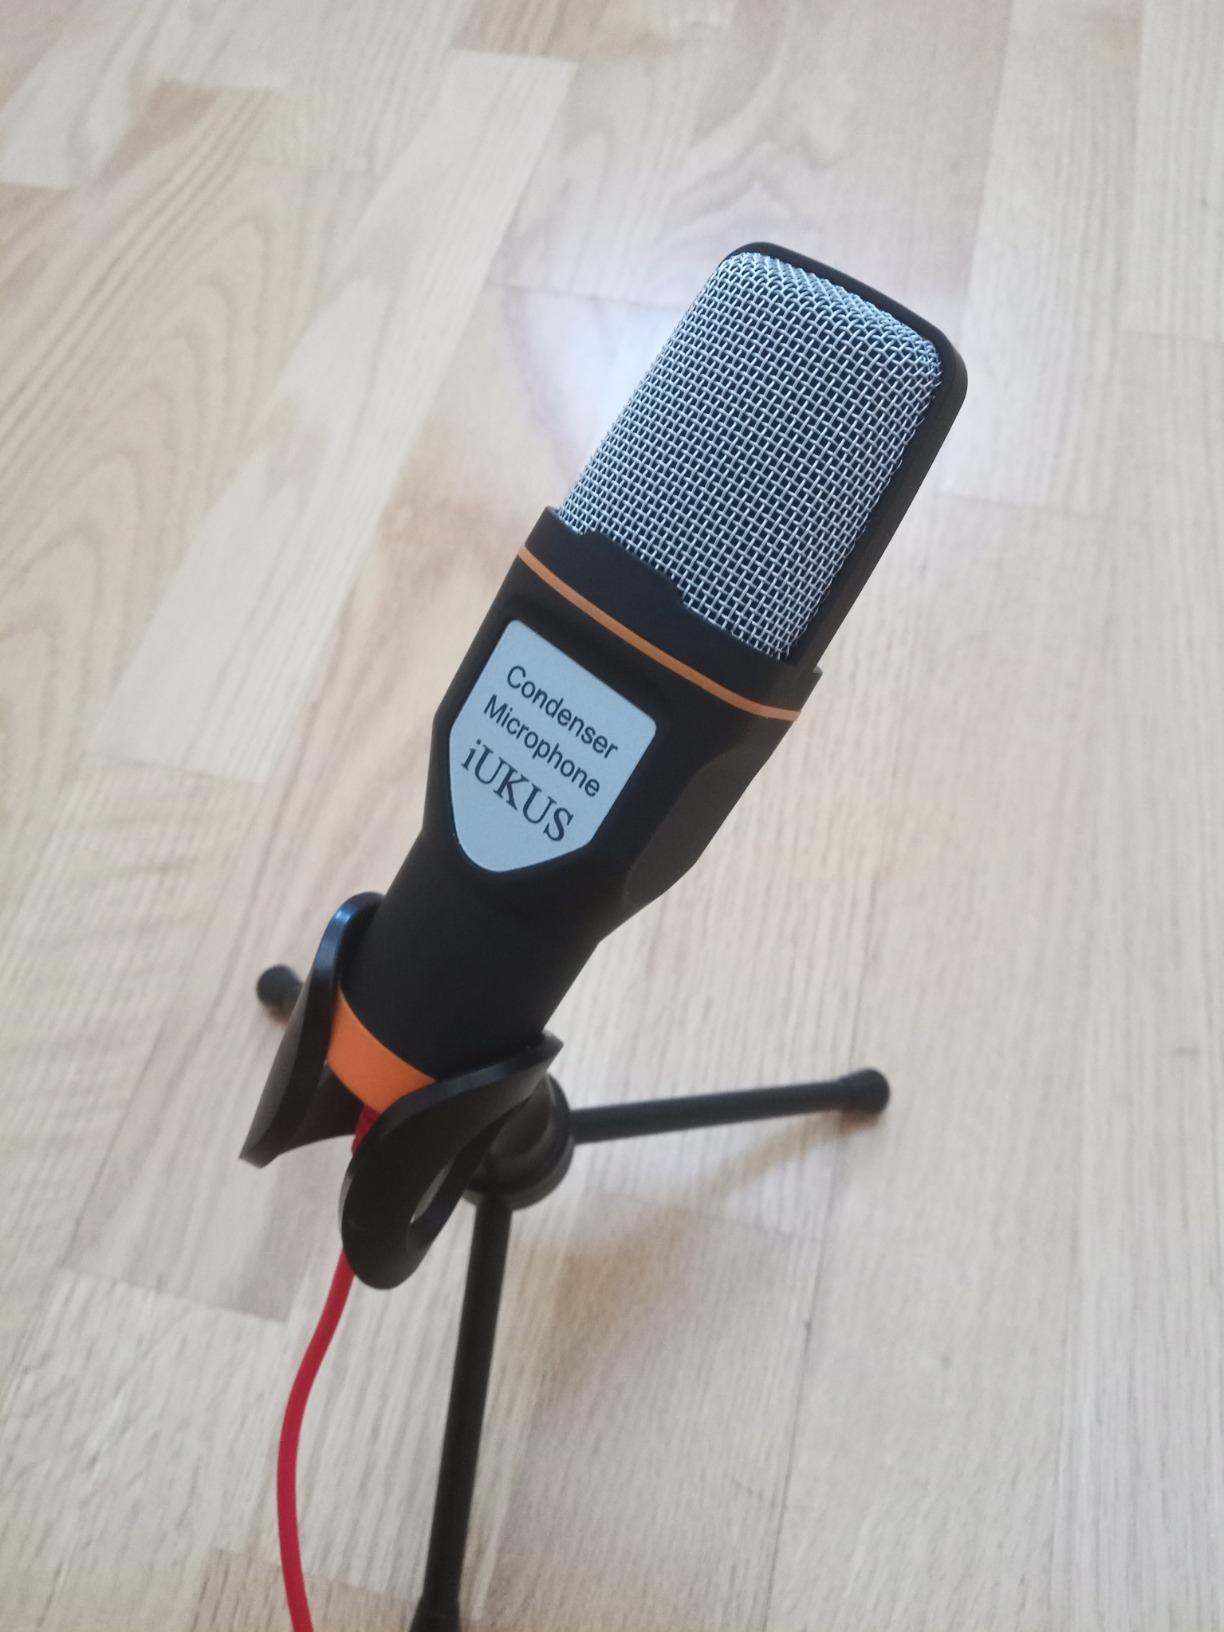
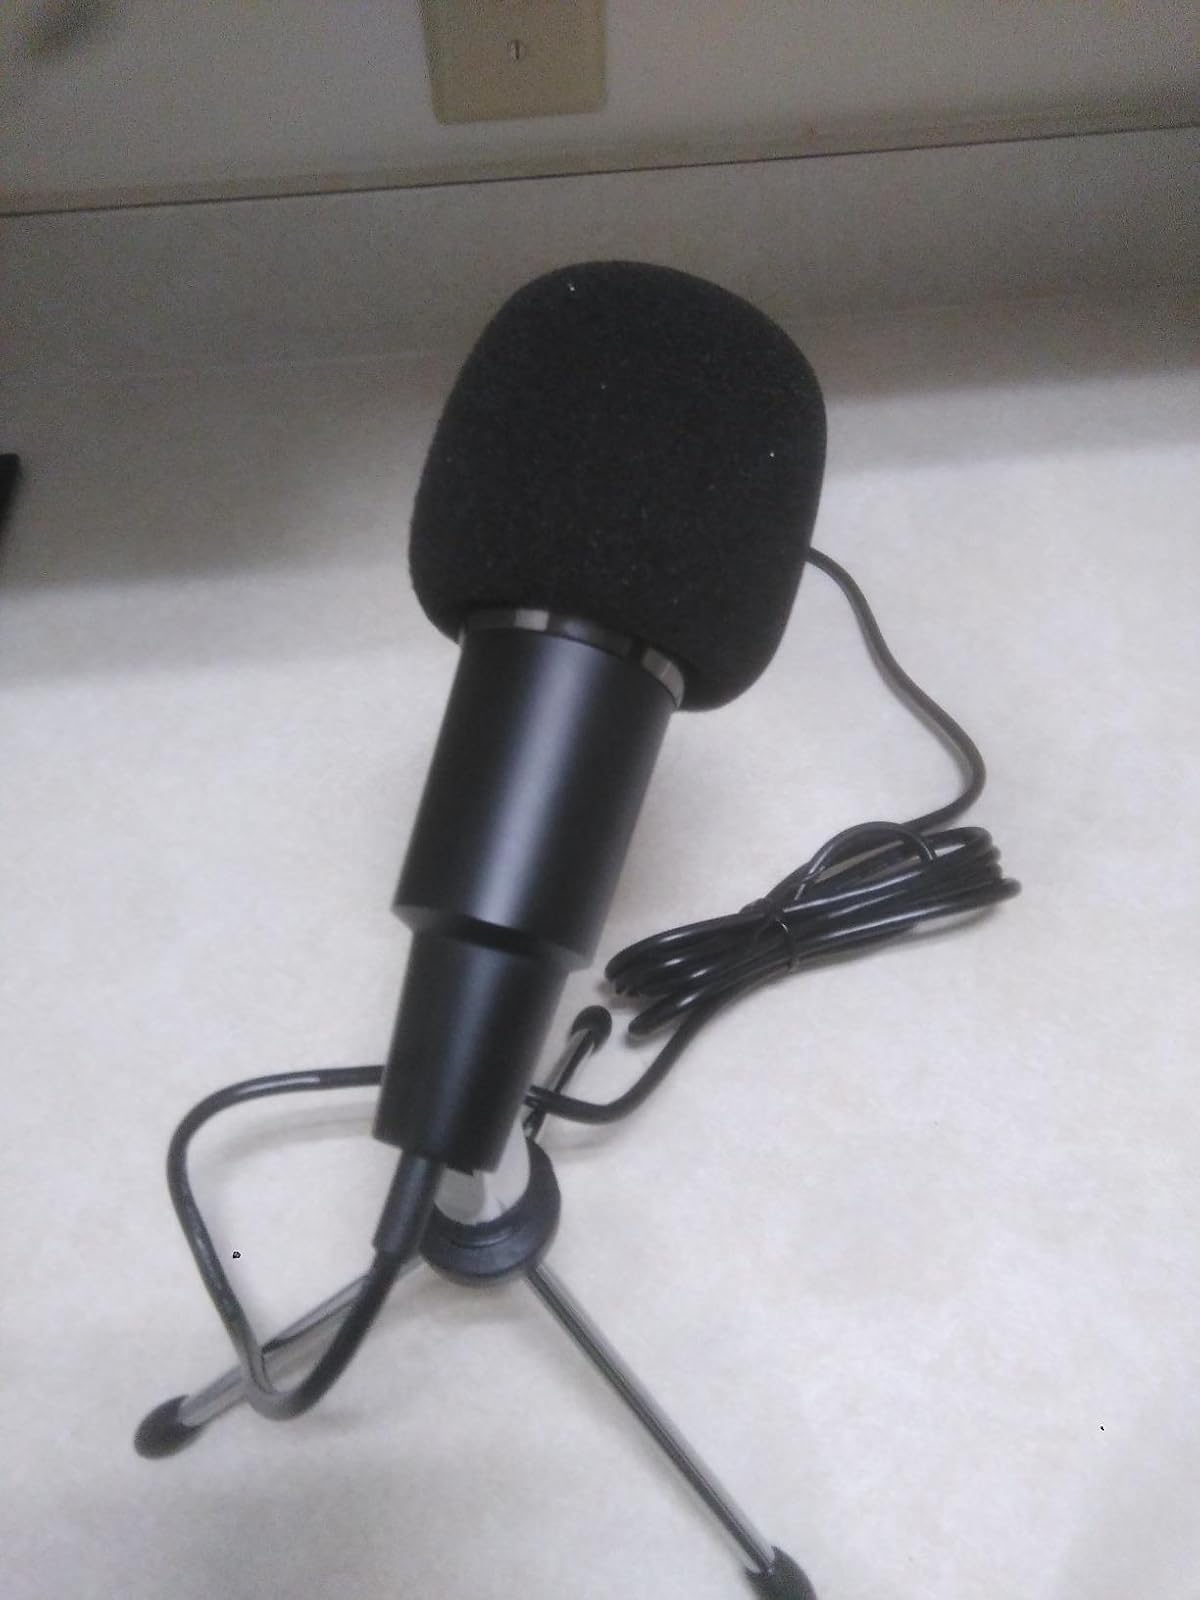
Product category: microphone
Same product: no